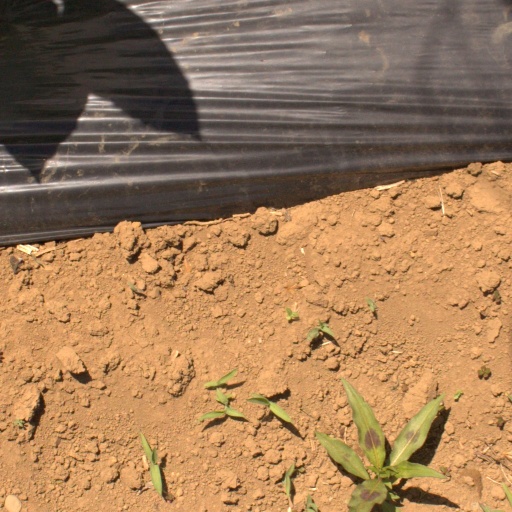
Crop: Jerusalem artichoke